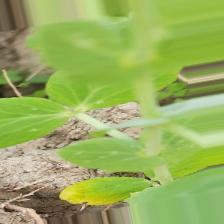
Label: Powdery Mildew